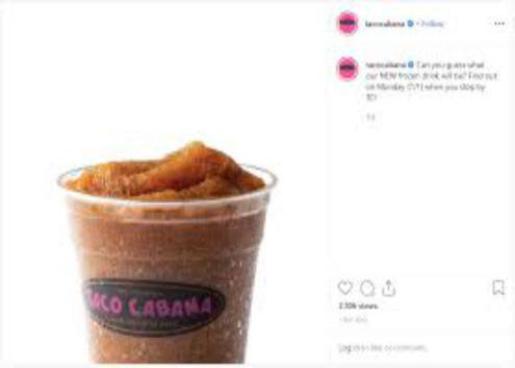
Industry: Food